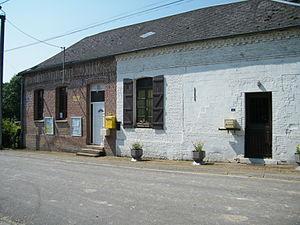
Mairie.
Bayencourt est une commune française située dans le département de la Somme en région Hauts-de-France.